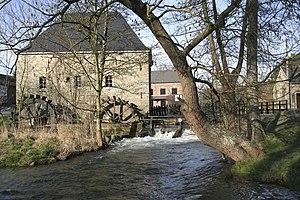
Hotton (Belgique), l'ancien moulin à eau Faber (1729) et l’Ourthe.
Hotton est une commune francophone de Belgique située en Région wallonne dans la province de Luxembourg, ainsi qu’une localité où siège son administration.
Cette page regroupe l'ensemble du patrimoine immobilier classé de la commune belge de Hotton.
La province de Luxembourg est une province belge de la Région wallonne située à l'extrême sud du pays et avoisinant le grand-duché de Luxembourg.